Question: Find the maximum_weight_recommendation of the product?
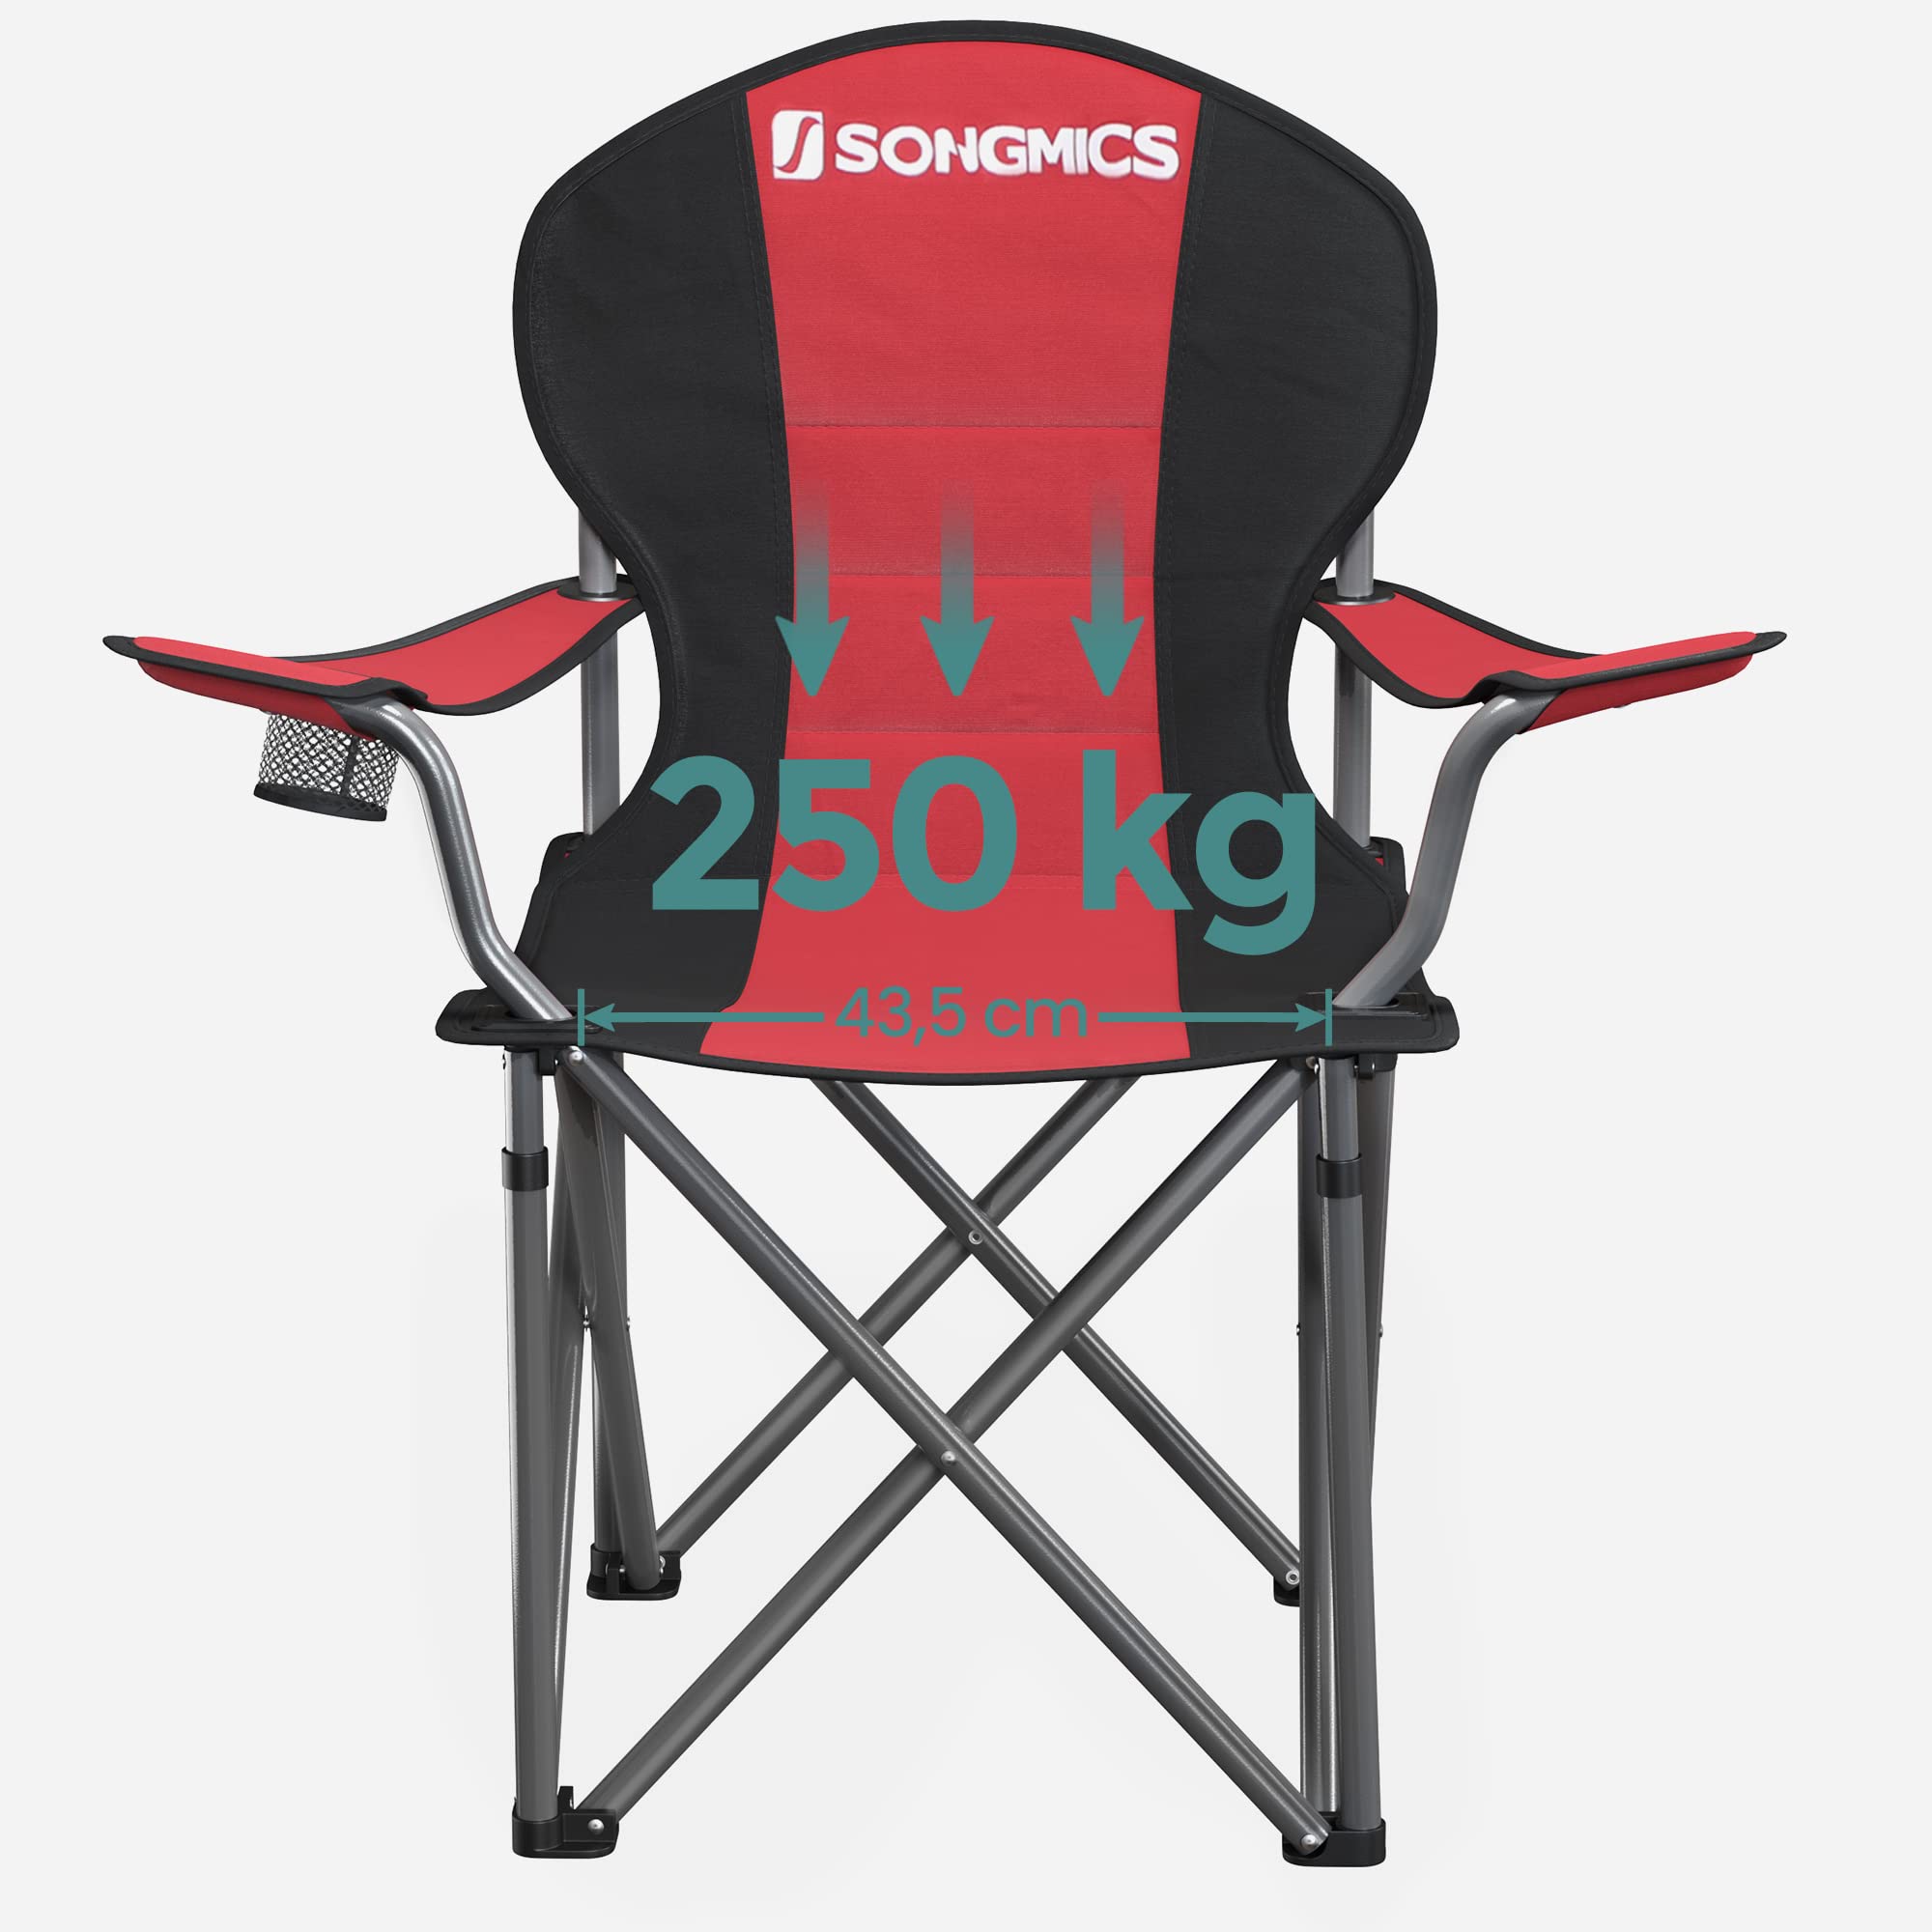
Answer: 250 kilogram